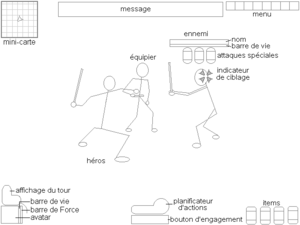
Star Wars: Knights of the Old Republic est un jeu vidéo de rôle développé par BioWare et édité par LucasArts. Tiré de la franchise Star Wars, le jeu est sorti le 11 septembre 2003 sur Xbox et le 5 décembre 2003 sur Windows et Mac OS.